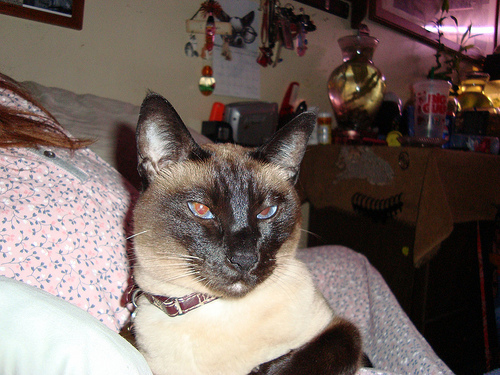
Animal: cat
Breed: siamese